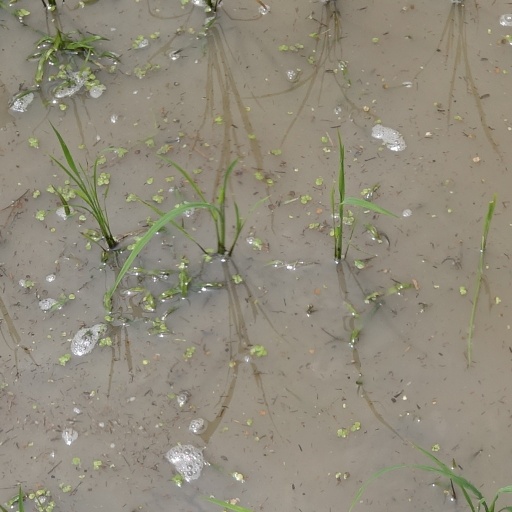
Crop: rice